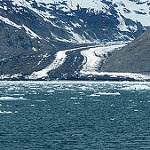
Scene: Outdoor